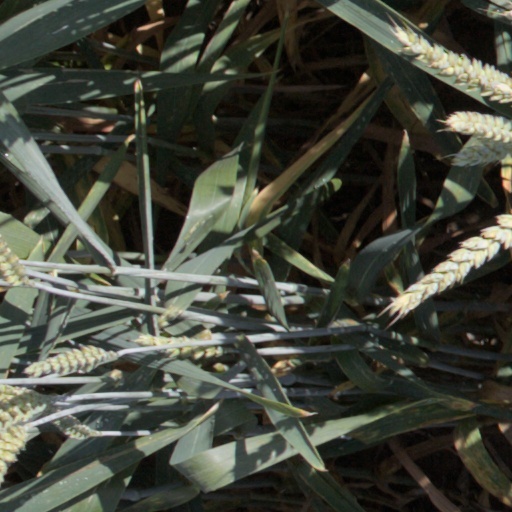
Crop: wheat